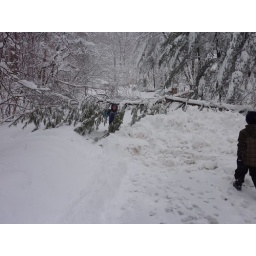
Several trees fell across Balls Hill in front of our neighbors house